Seven (1995 film)

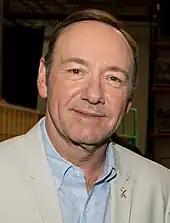
Kevin Spacey (pictured in 2013) was a late addition to "Seven" as the studio originally did not want to pay his fee. Critics praised his portrayal of Doe.

Principal photography began on December 12, 1994, and concluded on March 10, 1995. Walker was on set throughout filming to provide suggestions or on-spec rewrites but did not give Fincher much input, believing he should adapt the script as he wanted. Michael Alan Kahn served as assistant director.